Bob Stuart (rugby)

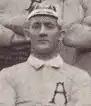

Robert Stuart (1887–1959) was an Australian rugby union and rugby league footballer and represented his country at both sports - a dual-code rugby international.